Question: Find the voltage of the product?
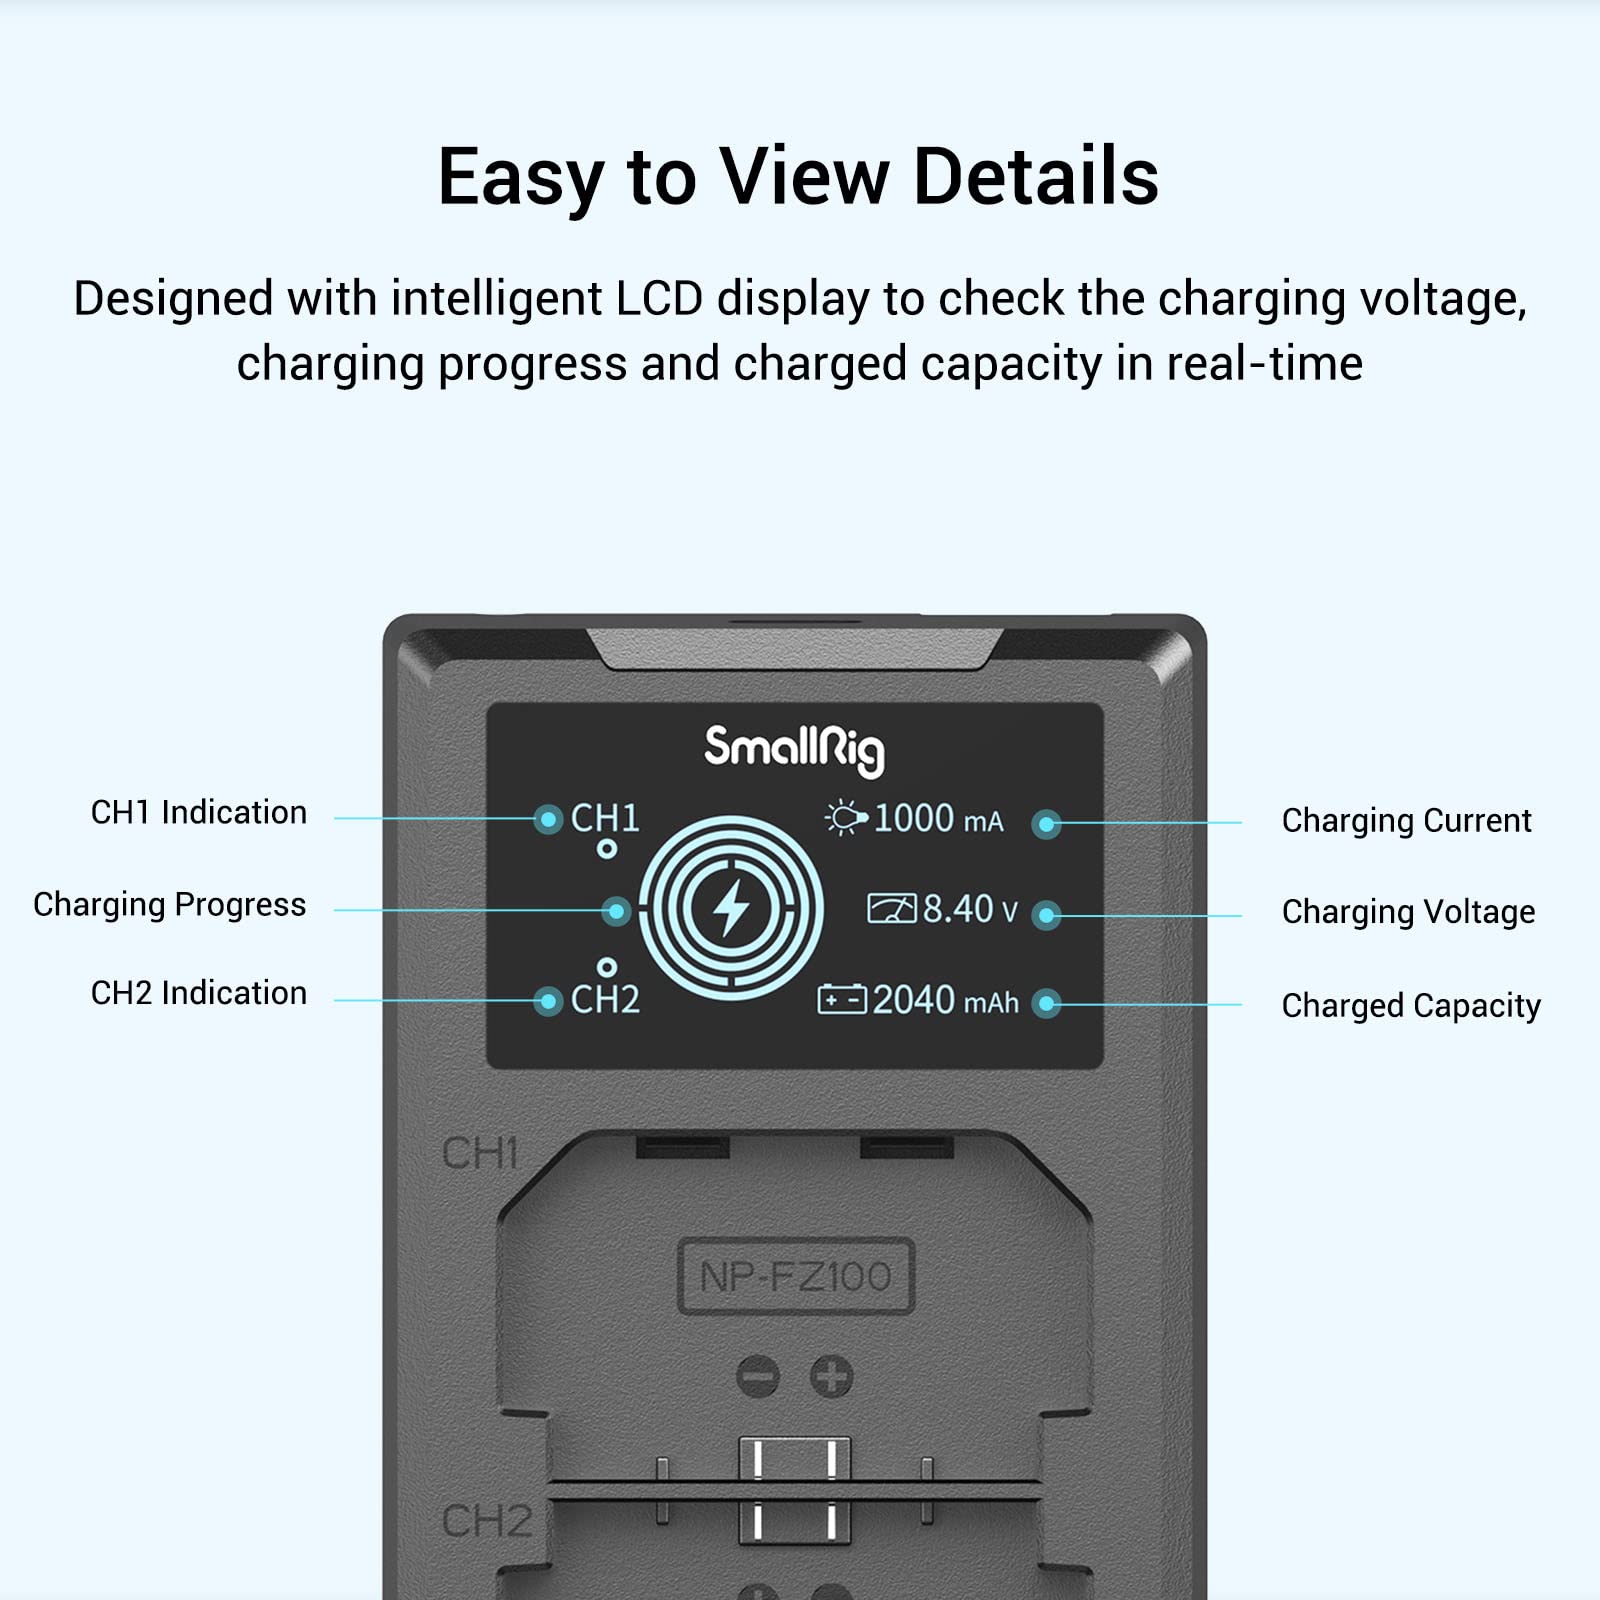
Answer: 8.4 volt